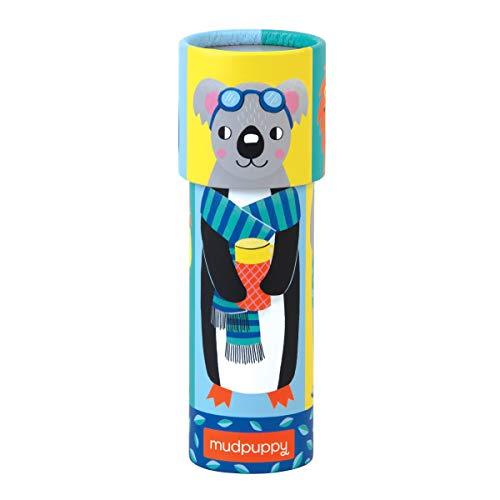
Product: Mudpuppy 9780735357617 Animals of The World Kaleidoscope, Multicolor
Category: Toys & Games | Novelty & Gag Toys | Prisms & Kaleidoscopes
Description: Classic kaleidoscope + mix and match feature.
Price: $7.99
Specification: ProductDimensions:6.5x2.2x2.2inches|ItemWeight:3.2ounces|ShippingWeight:3.2ounces(Viewshippingratesandpolicies)|ASIN:0735357617|Itemmodelnumber:MP-G0735357617|Manufacturerrecommendedage:36months-8years